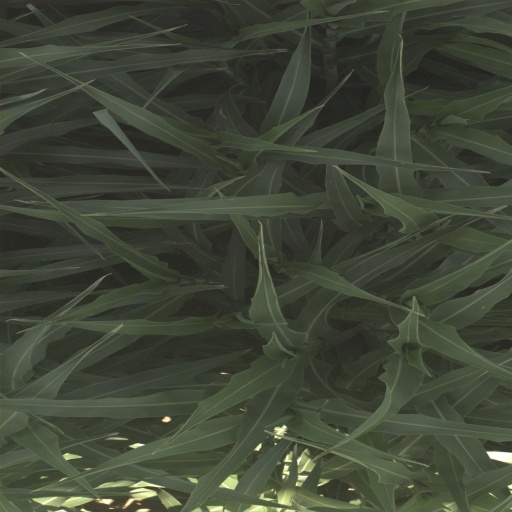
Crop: sorghum